Australian Friesian Sahiwal

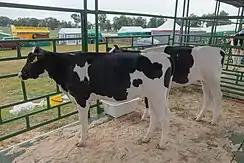
Holstein-Friesian cows

To ensure the continuation of the development of AFS, various programmes were developed. However, only a handful of programmes that were examined had proven to successfully develop the AFS crossbreed without compromising its genetic materials. For example, during the development of the AFS breeds, only 10% of the cows produced desirable levels of milk and, using these cows, the Multiple Ovulation and Embryo Transfer (MOET) programme was established to create a superior herd of cows. This programme aimed to significantly increase the development and production of the AFS breed through heifers, embryos and semen for exportation purposes to tropical countries due to the AFS's genetic excellency. The MOET programme was successful in developing superior heifers and cattle to be utilized for the programme and identify sires for future mating. The utilization of Follicle Stimulating Hormone (FSH) was another programme developed to expand the number of calves produced yearly which was said to enhance the genetic gain of the breed. Another method of breeding the AFS was through proving semen to export and extract genetic materials. The semen is utilized to further improve the genetic modification of the AFS breed and mate it with the first crossbred cattle and also to acclimatise the cattle to tropical conditions through the progeny process of purebred Holstein-Friesians. Due to the success of bull proving and MOET programme in modifying the AFS's genetics, it resulted in an increased demand for the semen of the proven AFS. The freezing of embryos was another known successful programme that was underway at that point in time to ensure the suitability for exportation and maintain cost efficiency for the future. The embryo transfer programme allowed the supplying of genetic materials of purebred AFS cows to tropical countries and was a safe, cost-effective method of transportation that did not compromise the genetic materials. All the programmes listed was tested in Australia as it was able to support the logistics requirements needed. Through the programmes, the AFS crossbreed was successfully produced and possessed the genetic qualities of both the Sahiwal and Holstein-Friesian cattle.